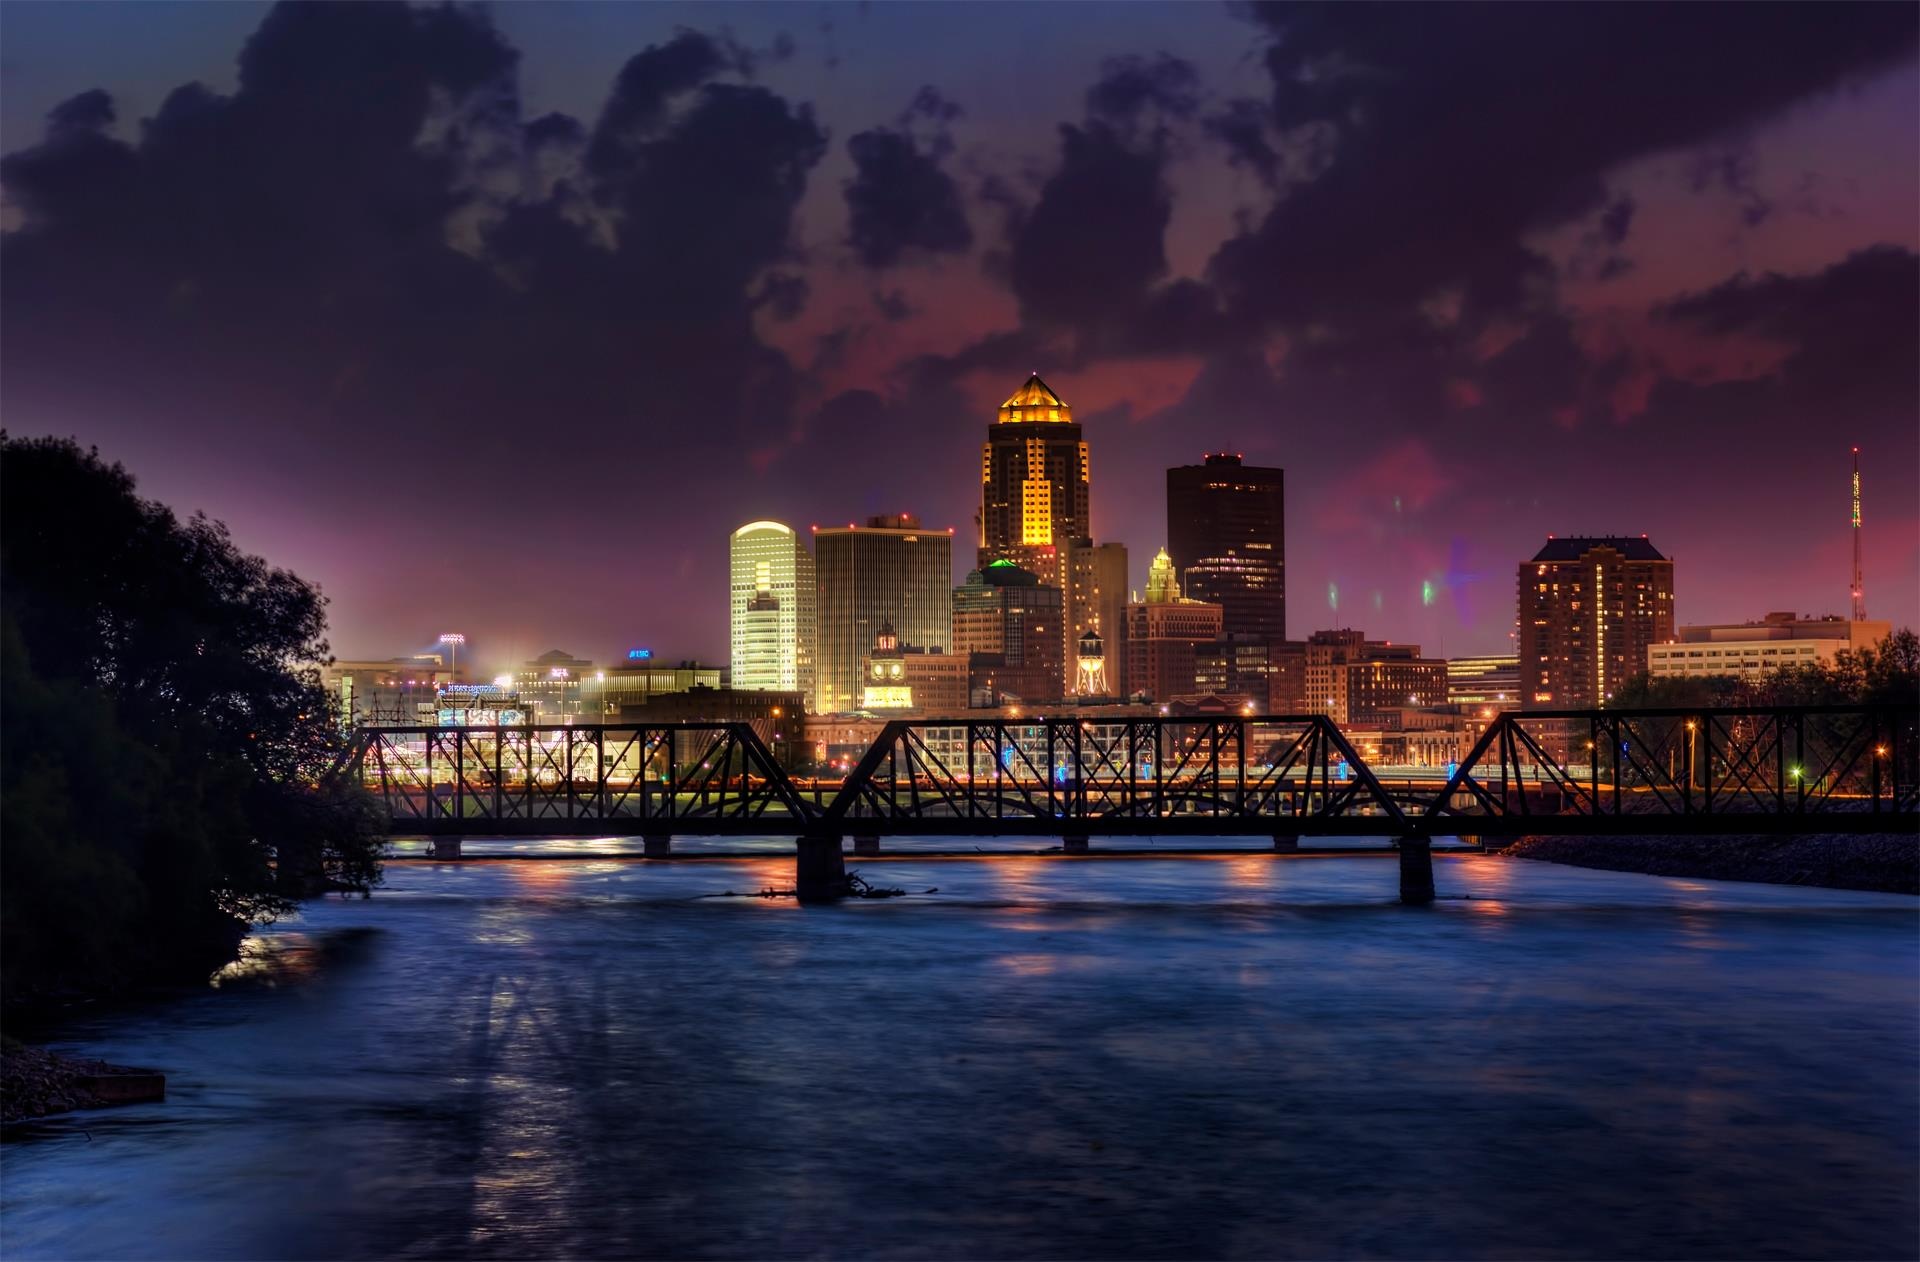
horizon, sunset, bridge, skyline, night, morning, dawn, city, skyscraper, cityscape, downtown, dusk, evening, reflection, landmark, iowa, metropolis, des moines, urban area, human settlement